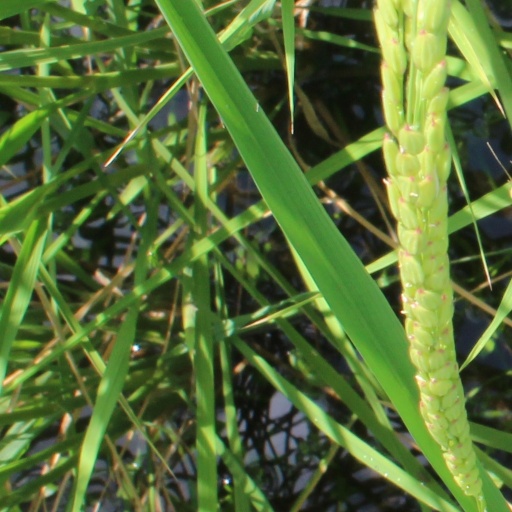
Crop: rice